Stone dogs in the Leizhou Peninsula

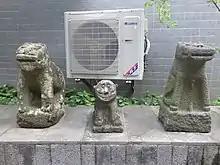
Stone dogs in Leizhou Museum

Leizhou stone dogs are carved from basalt. The biggest stone dog is about high, and the smallest one is only about high. The features of the dogs vary depending on the time and place they were carved. The carving methods are unknown, but the style is plain with good workmanship. Based on the type, stone dogs can be roughly classified into groups: